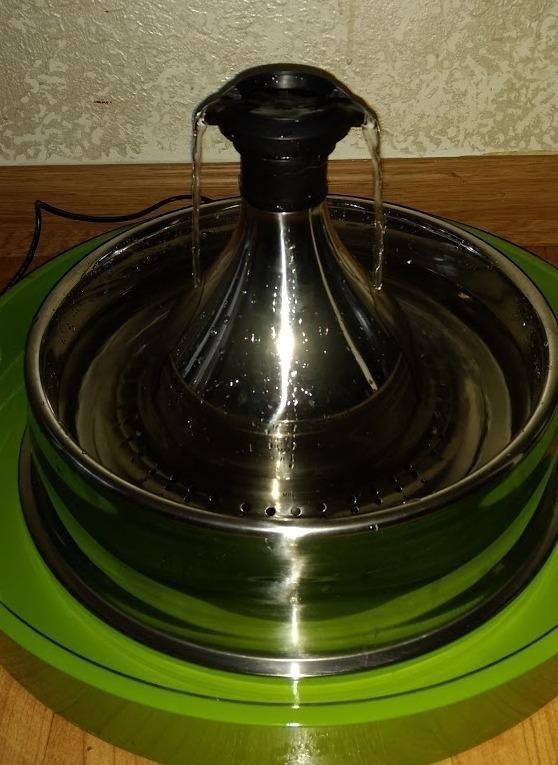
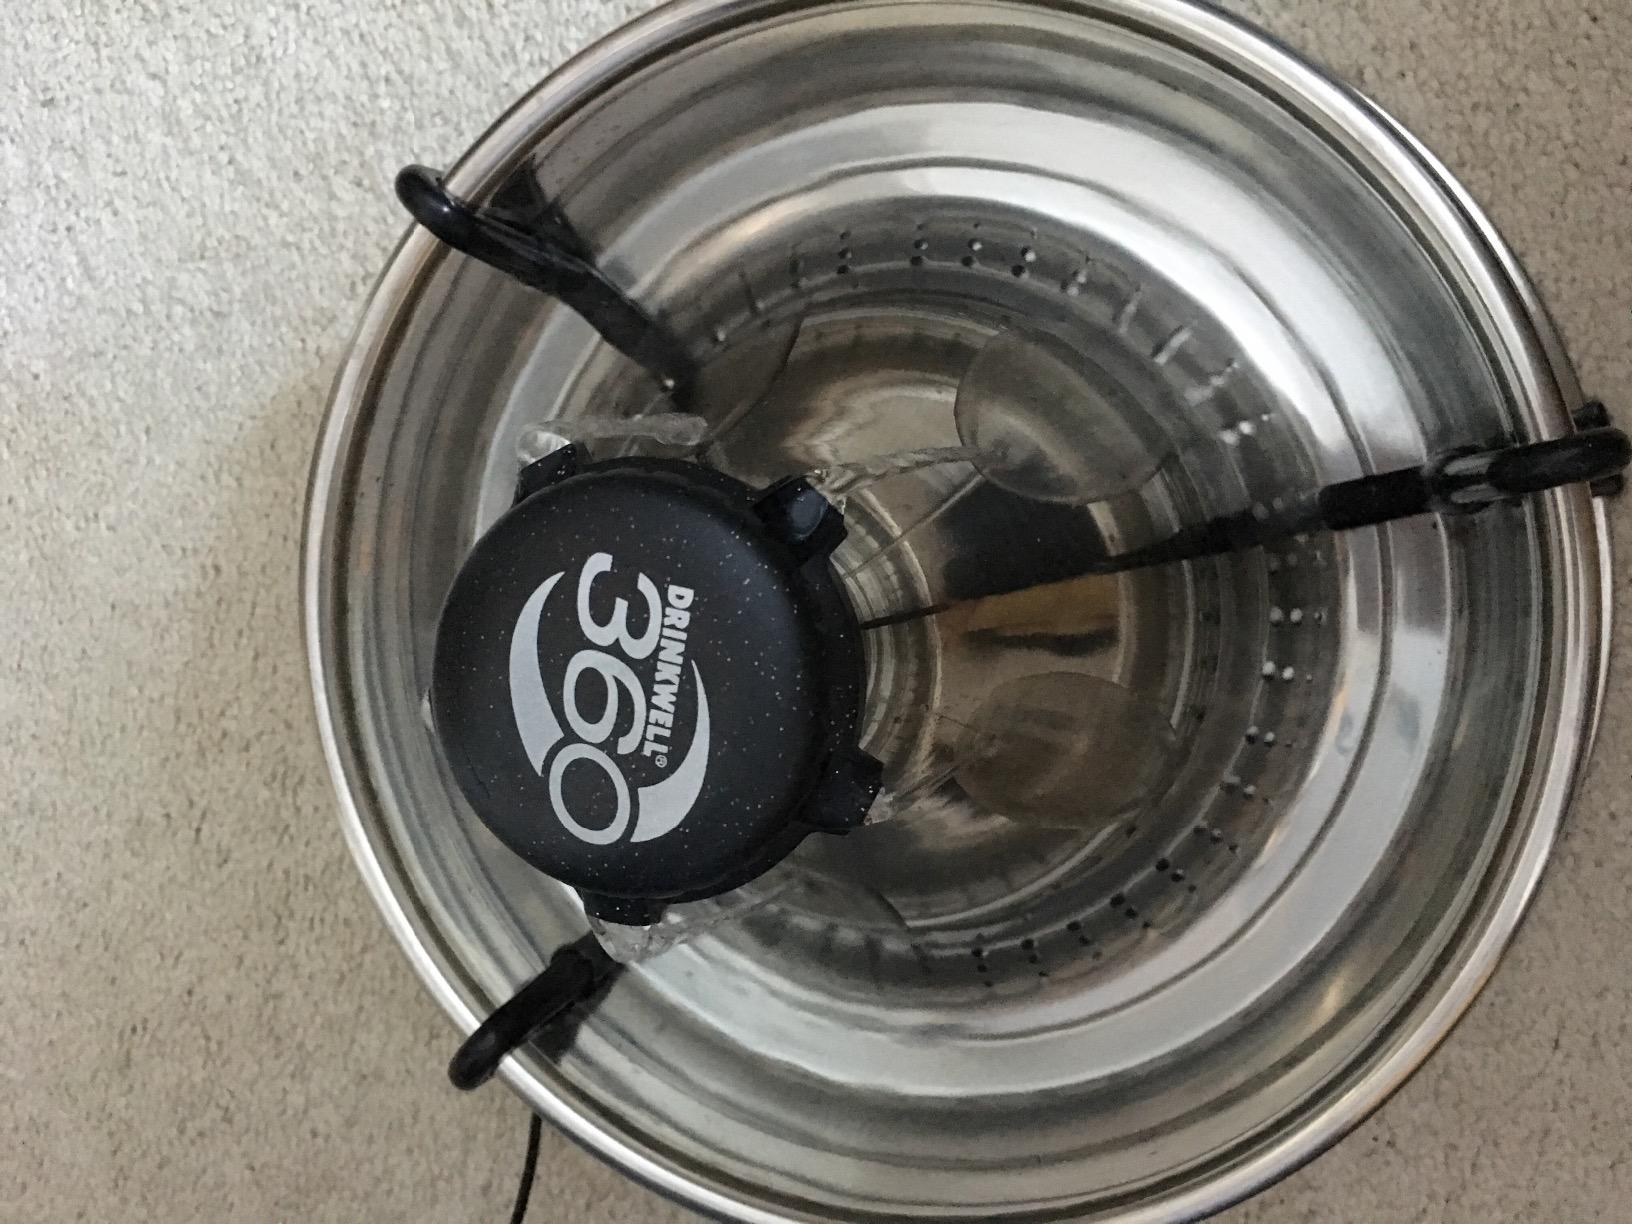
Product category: items_bowl
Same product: yes